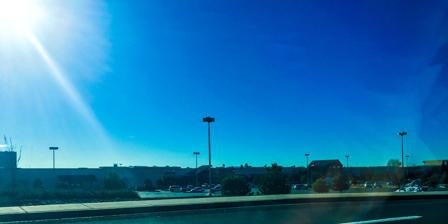
Building: Flagstaff Mall
Country: United States of America
Year built: 1979
Shopping area in Coconino County, Arizona Flagstaff Mall Flagstaff Mall in January 2018 Location Flagstaff, Arizona , United States Coordinates 35°13′23″N 111°34′53″W / 35.2230683°N 111.5812797°W / 35.2230683; -111.5812797 Opening date 1979 Developer Westcor Management Cypress Equities Owner Cypress Equities Architect Architectonics Inc. No. of stores and services 62 No. of anchor tenants 3 (All Open) Total retail floor area 347,000 sq ft (32,200 m 2 ) No. of floors 1 Website flagstaffmall .com Flagstaff Mall is a regional shopping mall located in Flagstaff, Arizona , is operated by Cypress Equities. The mall opened in 1979, and is anchored by Dillard's , JCPenney , and Hobby Lobby . History Flagstaff Mall opened in 1979, developed by Phoenix -based real estate company Westcor . Architectonics Inc. was the architect, The Law Company Inc. was general contractor. JCPenney left its downtown location to join the mall, while Sears moved from the smaller Flagstaff Plaza Mall. Dillard's joined the shopping center in 1986. In 2015, Sears Holdings spun off 235 of its properties, including the Sears at Flagstaff Mall, into Seritage Growth Properties. On August 22, 2018, it was announced that Sears would be closing as part of a plan to close 46 stores nationwide. The store closed in November 2018. In 2020, the shopping center opened a Hobby Lobby, Starbucks and an entertainment wing for indoor and outdoor use. References